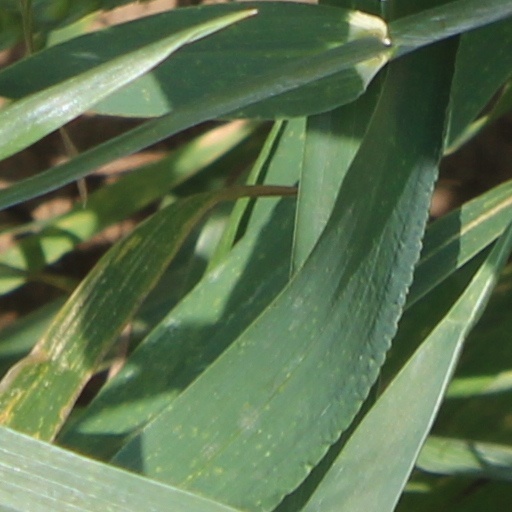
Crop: wheat